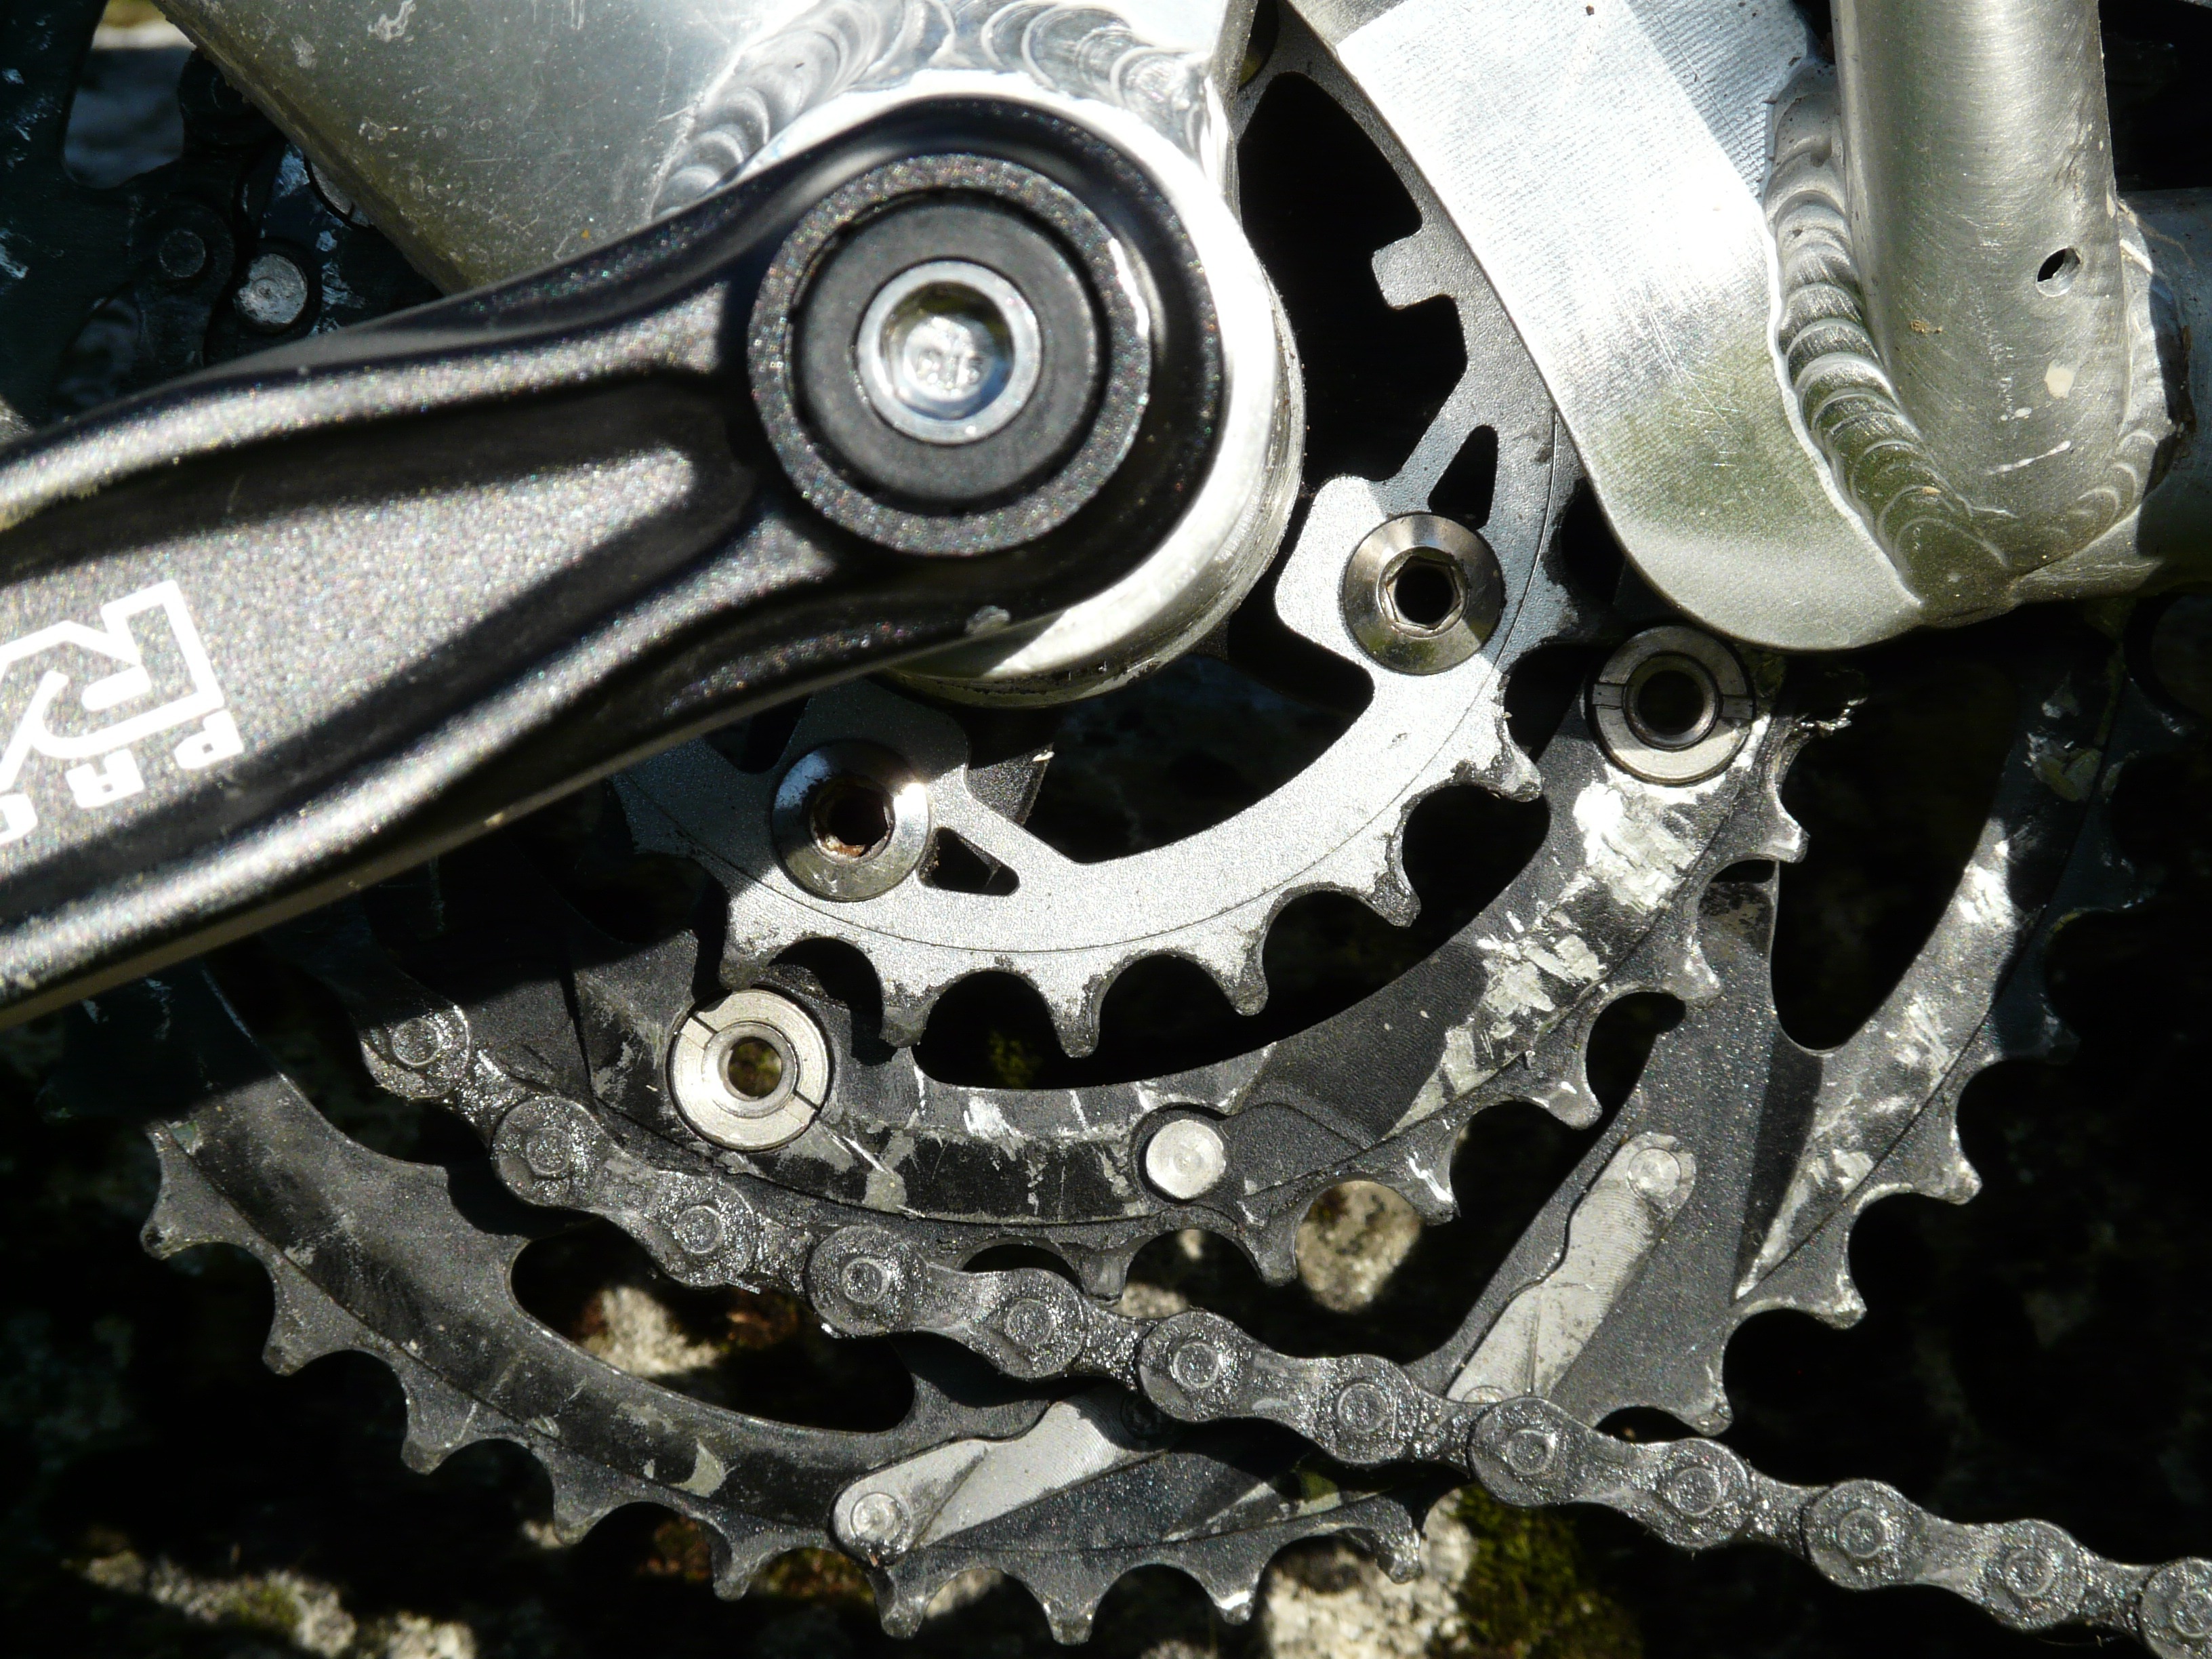
technology, wheel, chain, bicycle, bike, construction, vehicle, shine, gear, clean, cycle, wreath, mountain bike, spokes, gears, engine, circuit, bicycle part, chainrings, bicycle drivetrain part, groupset